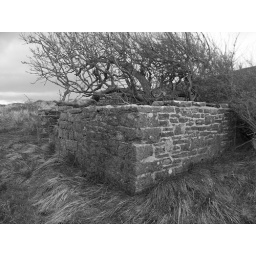
People inhabited this building once, now its home for a tree. The derelict village at Tyneham in Dorset